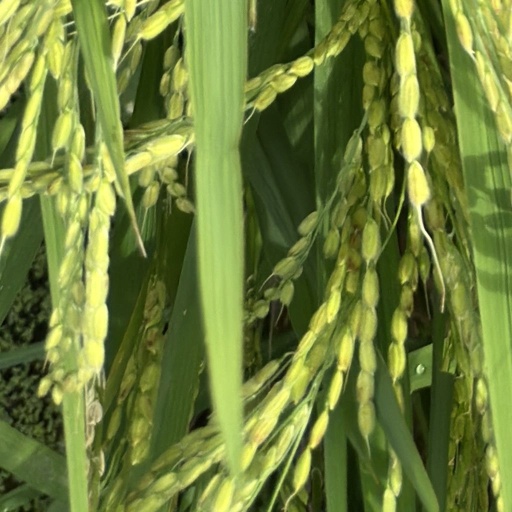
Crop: rice